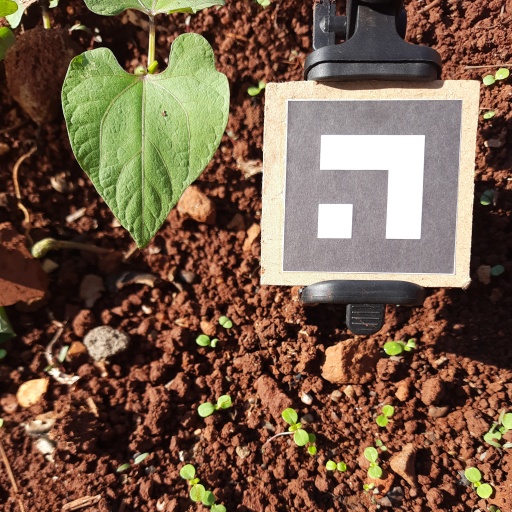
Observations: flat surface, no eating holes, with soild dust, under sunlight